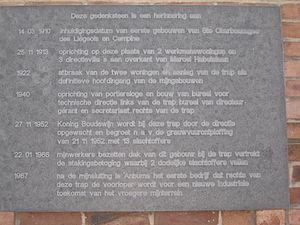
Le Charbonnage de Zwartberg a été exploité de 1925 à 1966.